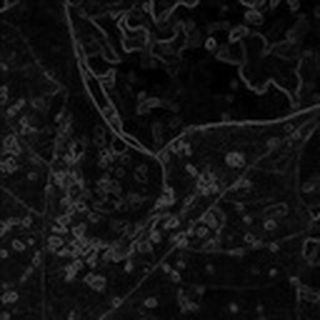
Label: cotton_target_spot